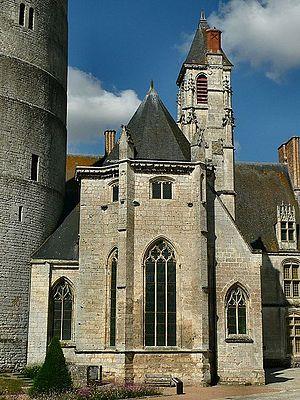
Chevet et clocher de la Sainte-Chapelle de Châteaudun
La Sainte-Chapelle de Châteaudun est une chapelle classée monument historique, édifiée dans le château de Châteaudun en Eure-et-Loir, au tournant du XVᵉ siècle. Elle est l'une des sept saintes chapelles qui subsistent en France.